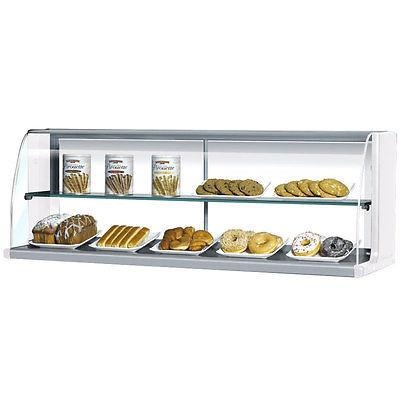
Turbo Air TOMD-40-HW Open Display Merchandiser Top Display Case - Slim Line
Brand: Food Equipment Supplies Inc.
FEATURES Front air intake & rear air discharge, thermostat control 300 series stainless steel interior, LED lighting on each shelf Energy saving night curtain standard Optional security cover available Self-contained system. plug-in installation Warranty: 2 Year Labor and Parts | 5 Year Compressor Specification Model TOMD-40-H Width 39'' Depth 12-1/4'' Height 17-3/4'' Capacity (Cu.Ft) 3 cu/ft # of Doors - # of Shelves 1 Compressor Location - Mounted Door Style Swing Door Type Solid Compressor N/A HP Temperature Range 33 - 41 F
Category: Business & Industrial > Retail > Retail Display Cases